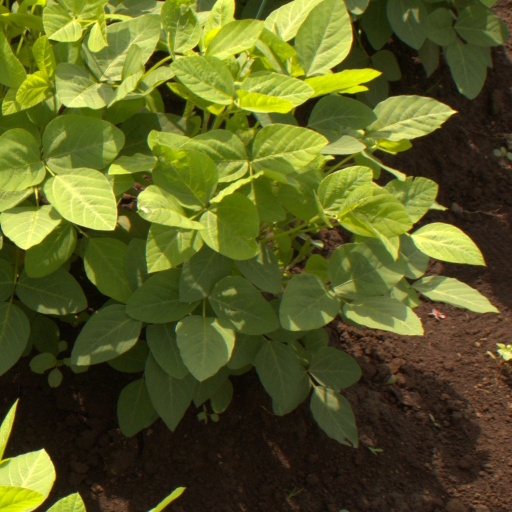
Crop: soybean